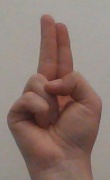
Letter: taa